Huddersfield

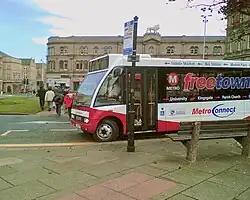
Huddersfield Free Town Bus

The feature films "Between Two Women" and "The Jealous God" were filmed in and around Huddersfield. There is a Serbian film from 2007 called "Hadersfild", a Serbian phonetic spelling of Huddersfield, where a character is from the town.